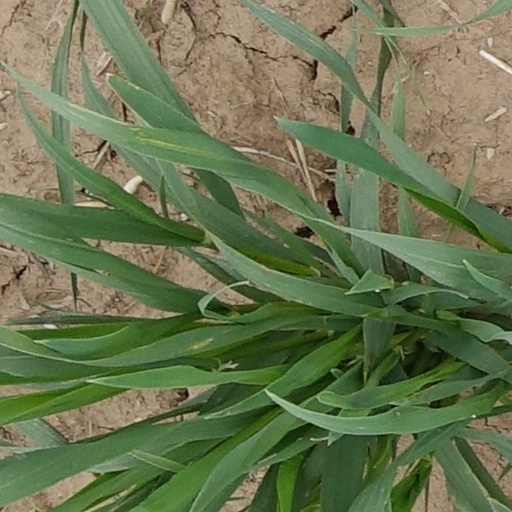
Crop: wheat